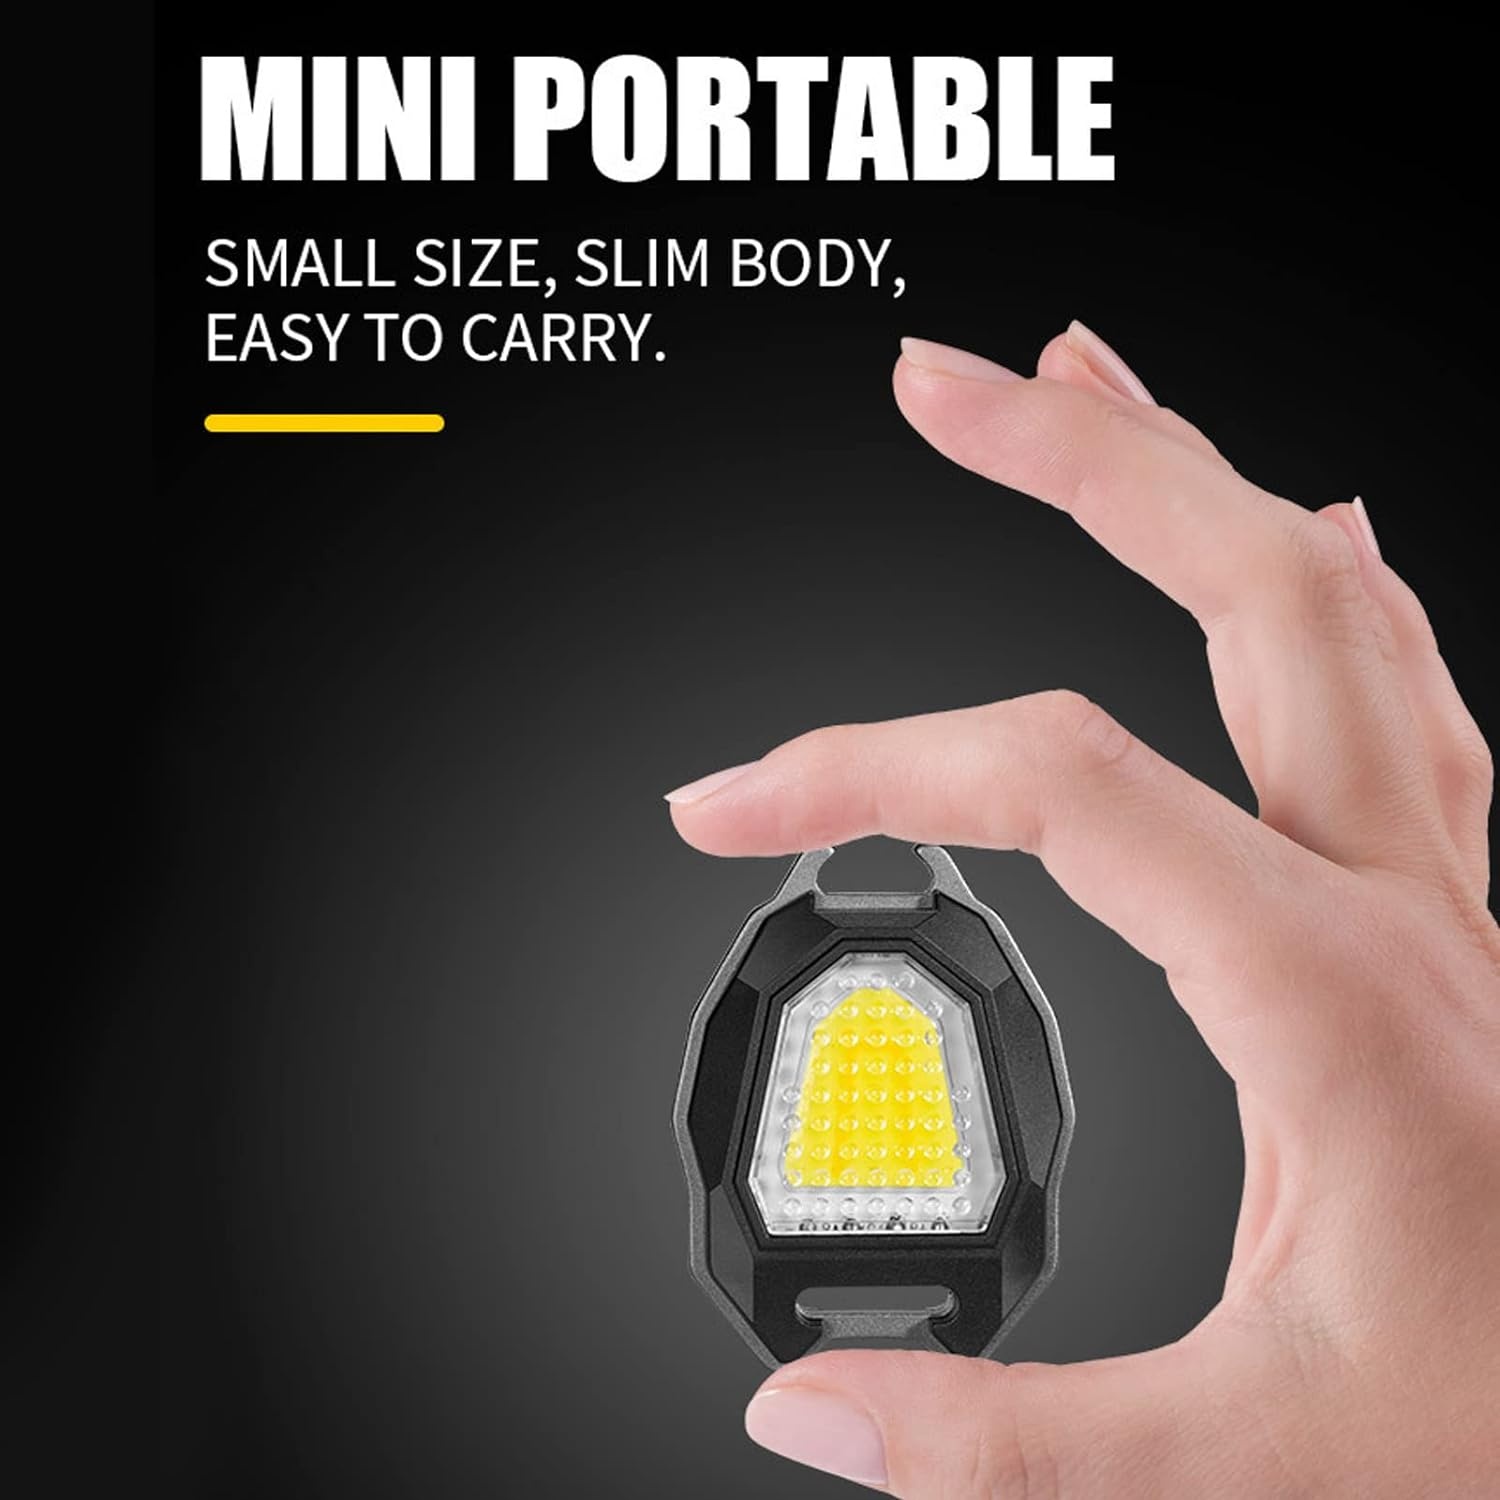
Triangular Camping Flashlight with Lighter – 6 Modes, 3 Colors, Waterproof, Magnetic Keychain
4543 Portable Triangular Shaped Emergency & Camping Flashlight With Cigarette Lighter Lumens Rechargeable Waterproof Portable LED Light Camping Keychain 6Lighting Modes With Strong Magnet 3 Colour Lighting For Travel, Camping Walking Description:- Cigarette lighter: Just press and hold it for three seconds to light the cigarette, and then ten seconds to turn it off automatically. Mini Portable Design: The strong magnet base and rotatable handle allows you to release your hands during the work. Multifunctional Light: Multifunctional design, can be used as emergency lights and whistle, inspection lights, fishing lights, the cigarette lighter etc., and can also be used as a bottle opener. Waterproof and Widely Use-This multifunctional keychain LED light is made of high quality Aluminium Alloy material, which is IPX6 waterproof, corrosion-resistant, not easy to rust and break, reusable and durable. Suitable for fishing, hiking, night riding, car inspection and repair, night patrol, Self-protection. Buy a portable keychain flashlight to keep at home & in your car & in your clothes pocket so you can use it anytime, anywhere in an emergency. Type-C Rechargeable and Four-grid Power Display Rechargeable keychain flashlights are powered by a large capacity built-in rechargeable battery, Type-C charging cable also included. You can connect it to any USB power source. The pocket flashlight has 4 power display, which can monitor the power usage in real time, and charge it at any time when the power is insufficient. Dimension:- Volu. Weight (Gm) :- 46 Product Weight (Gm) :- 70 Ship Weight (Gm) :- 70 Length (Cm) :- 10 Breadth (Cm) :- 6 Height (Cm) :- 3
Category: Hardware > Tools > Flashlights & Headlamps > Flashlights